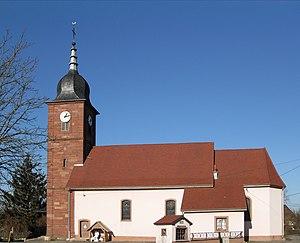
L'église Saint-Blaise à Reppe